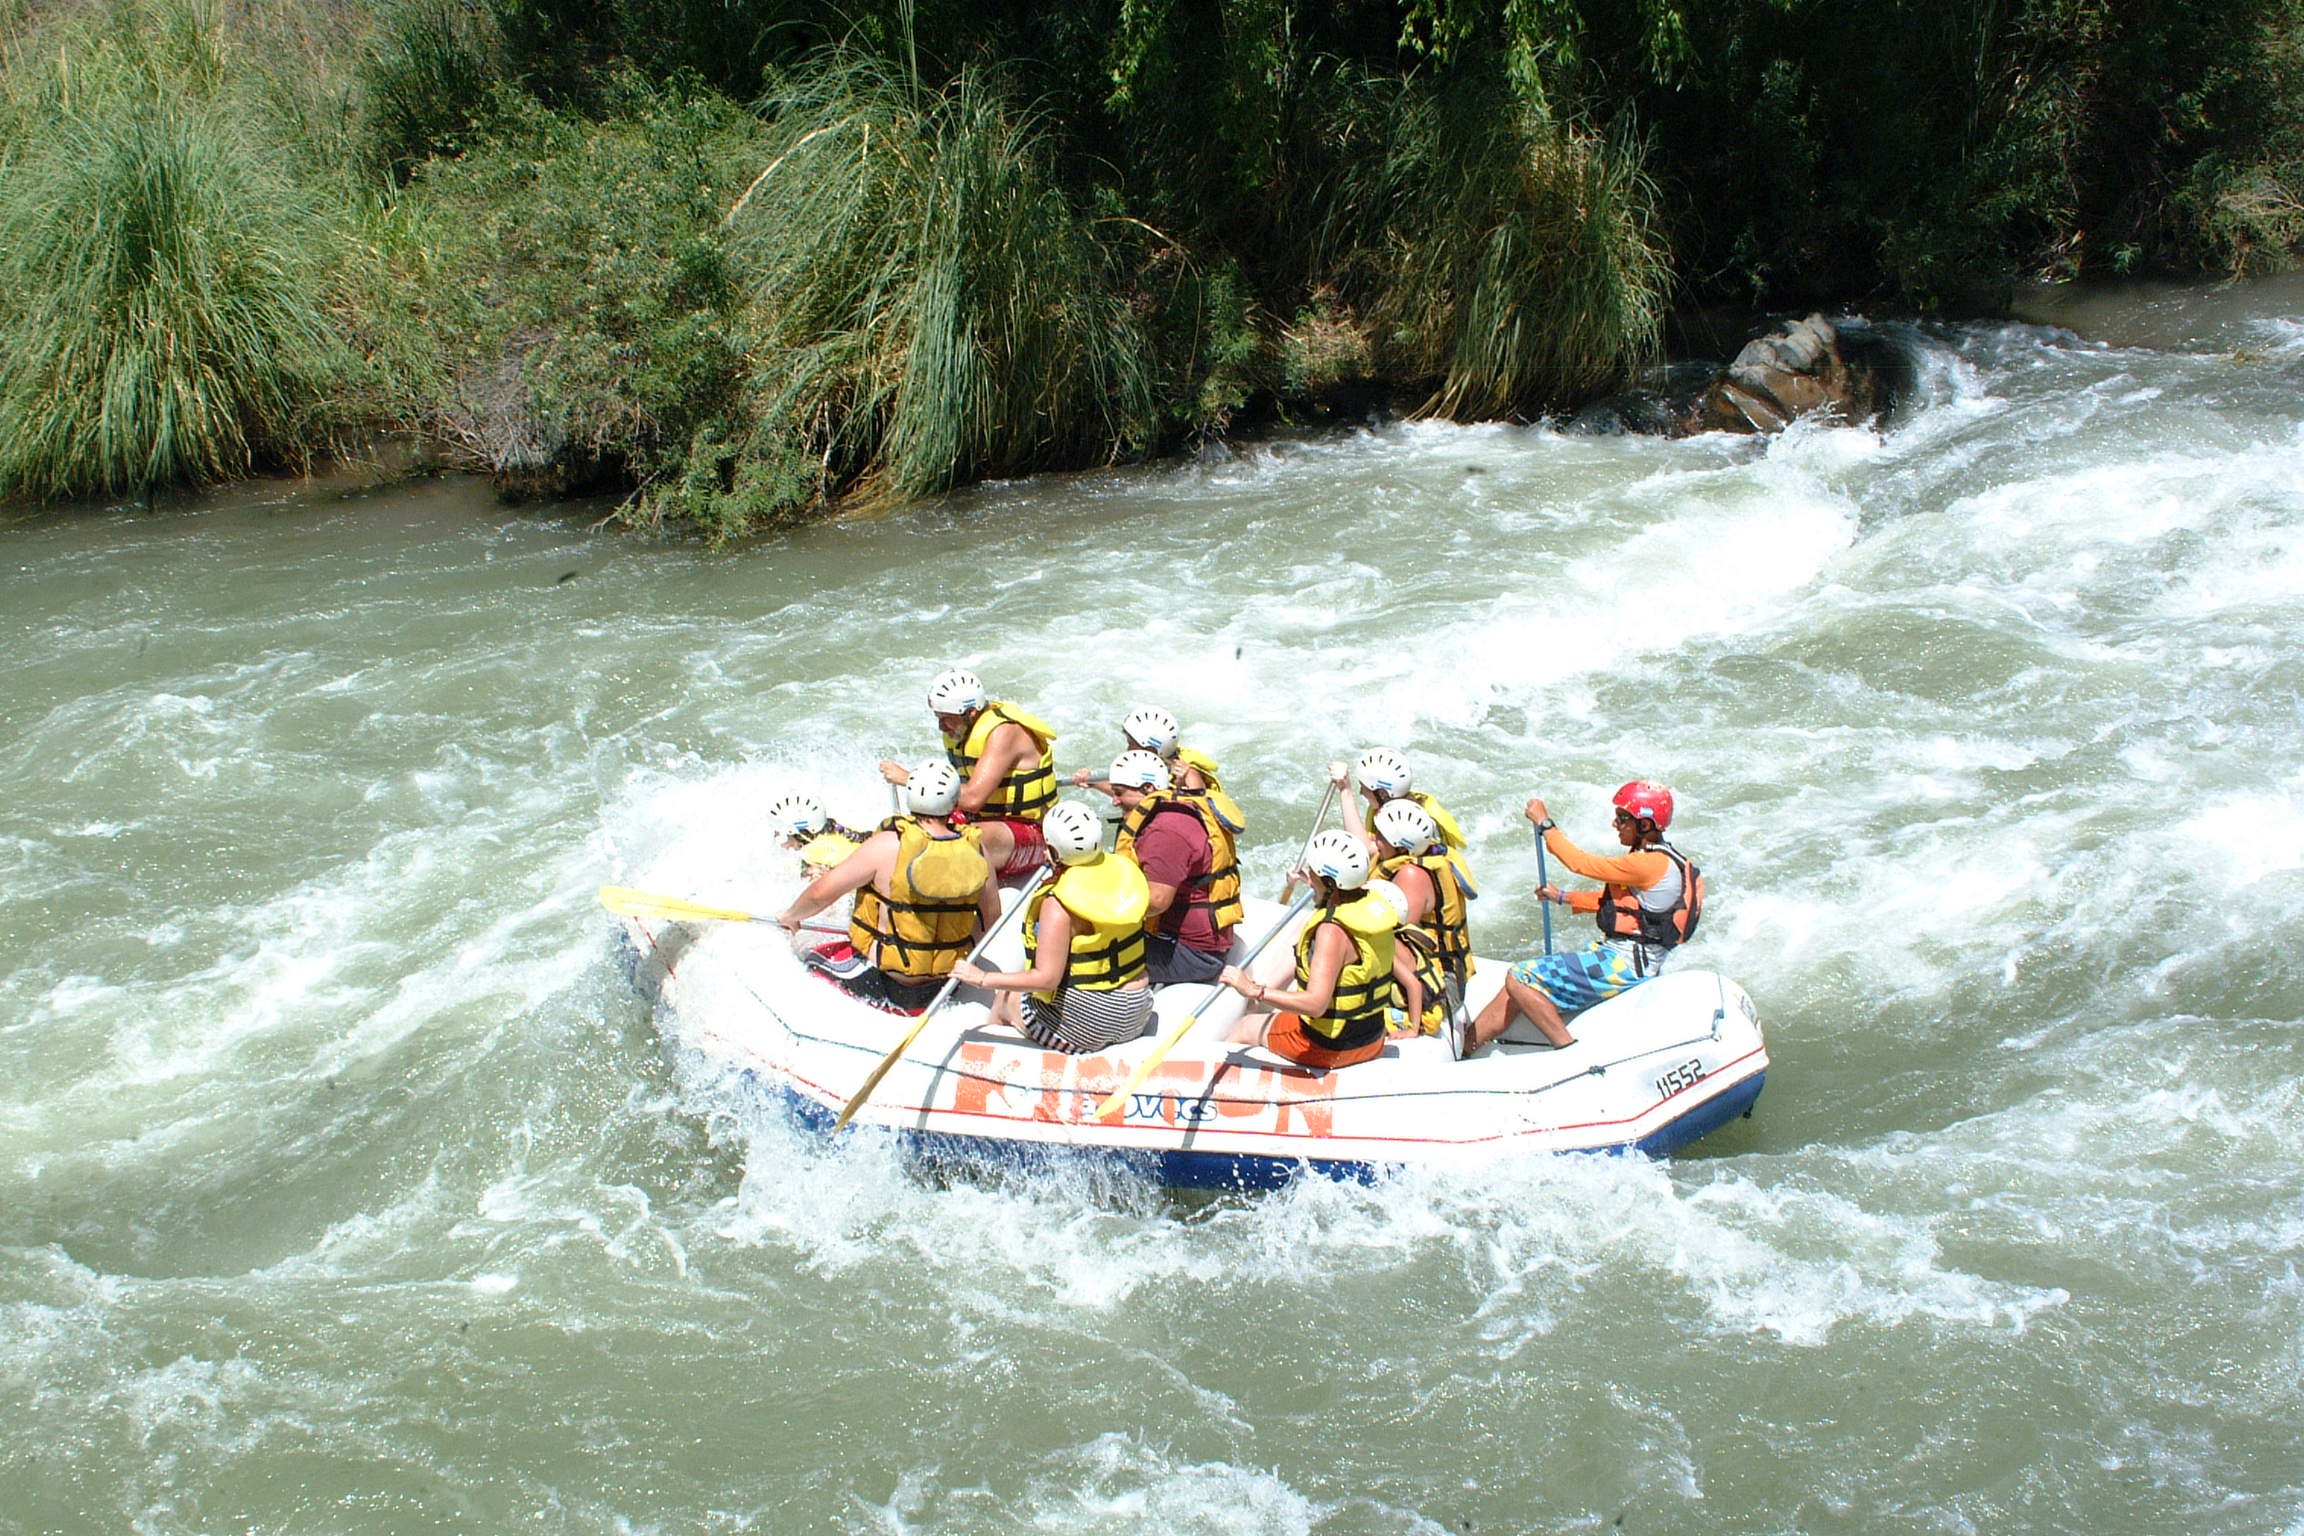
water, nature, sport, boat, adventure, river, recreation, young, rapid, extreme sport, leisure, fear, sports, helmet, boating, danger, fast, rowing, vest, raft, water sport, rafting, outdoor recreation, watercraft rowing, decrease, wet clothes